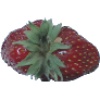
Label: Strawberry Wedge 1